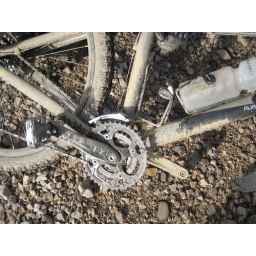
My grimy bike after we spent a night in a muddy field